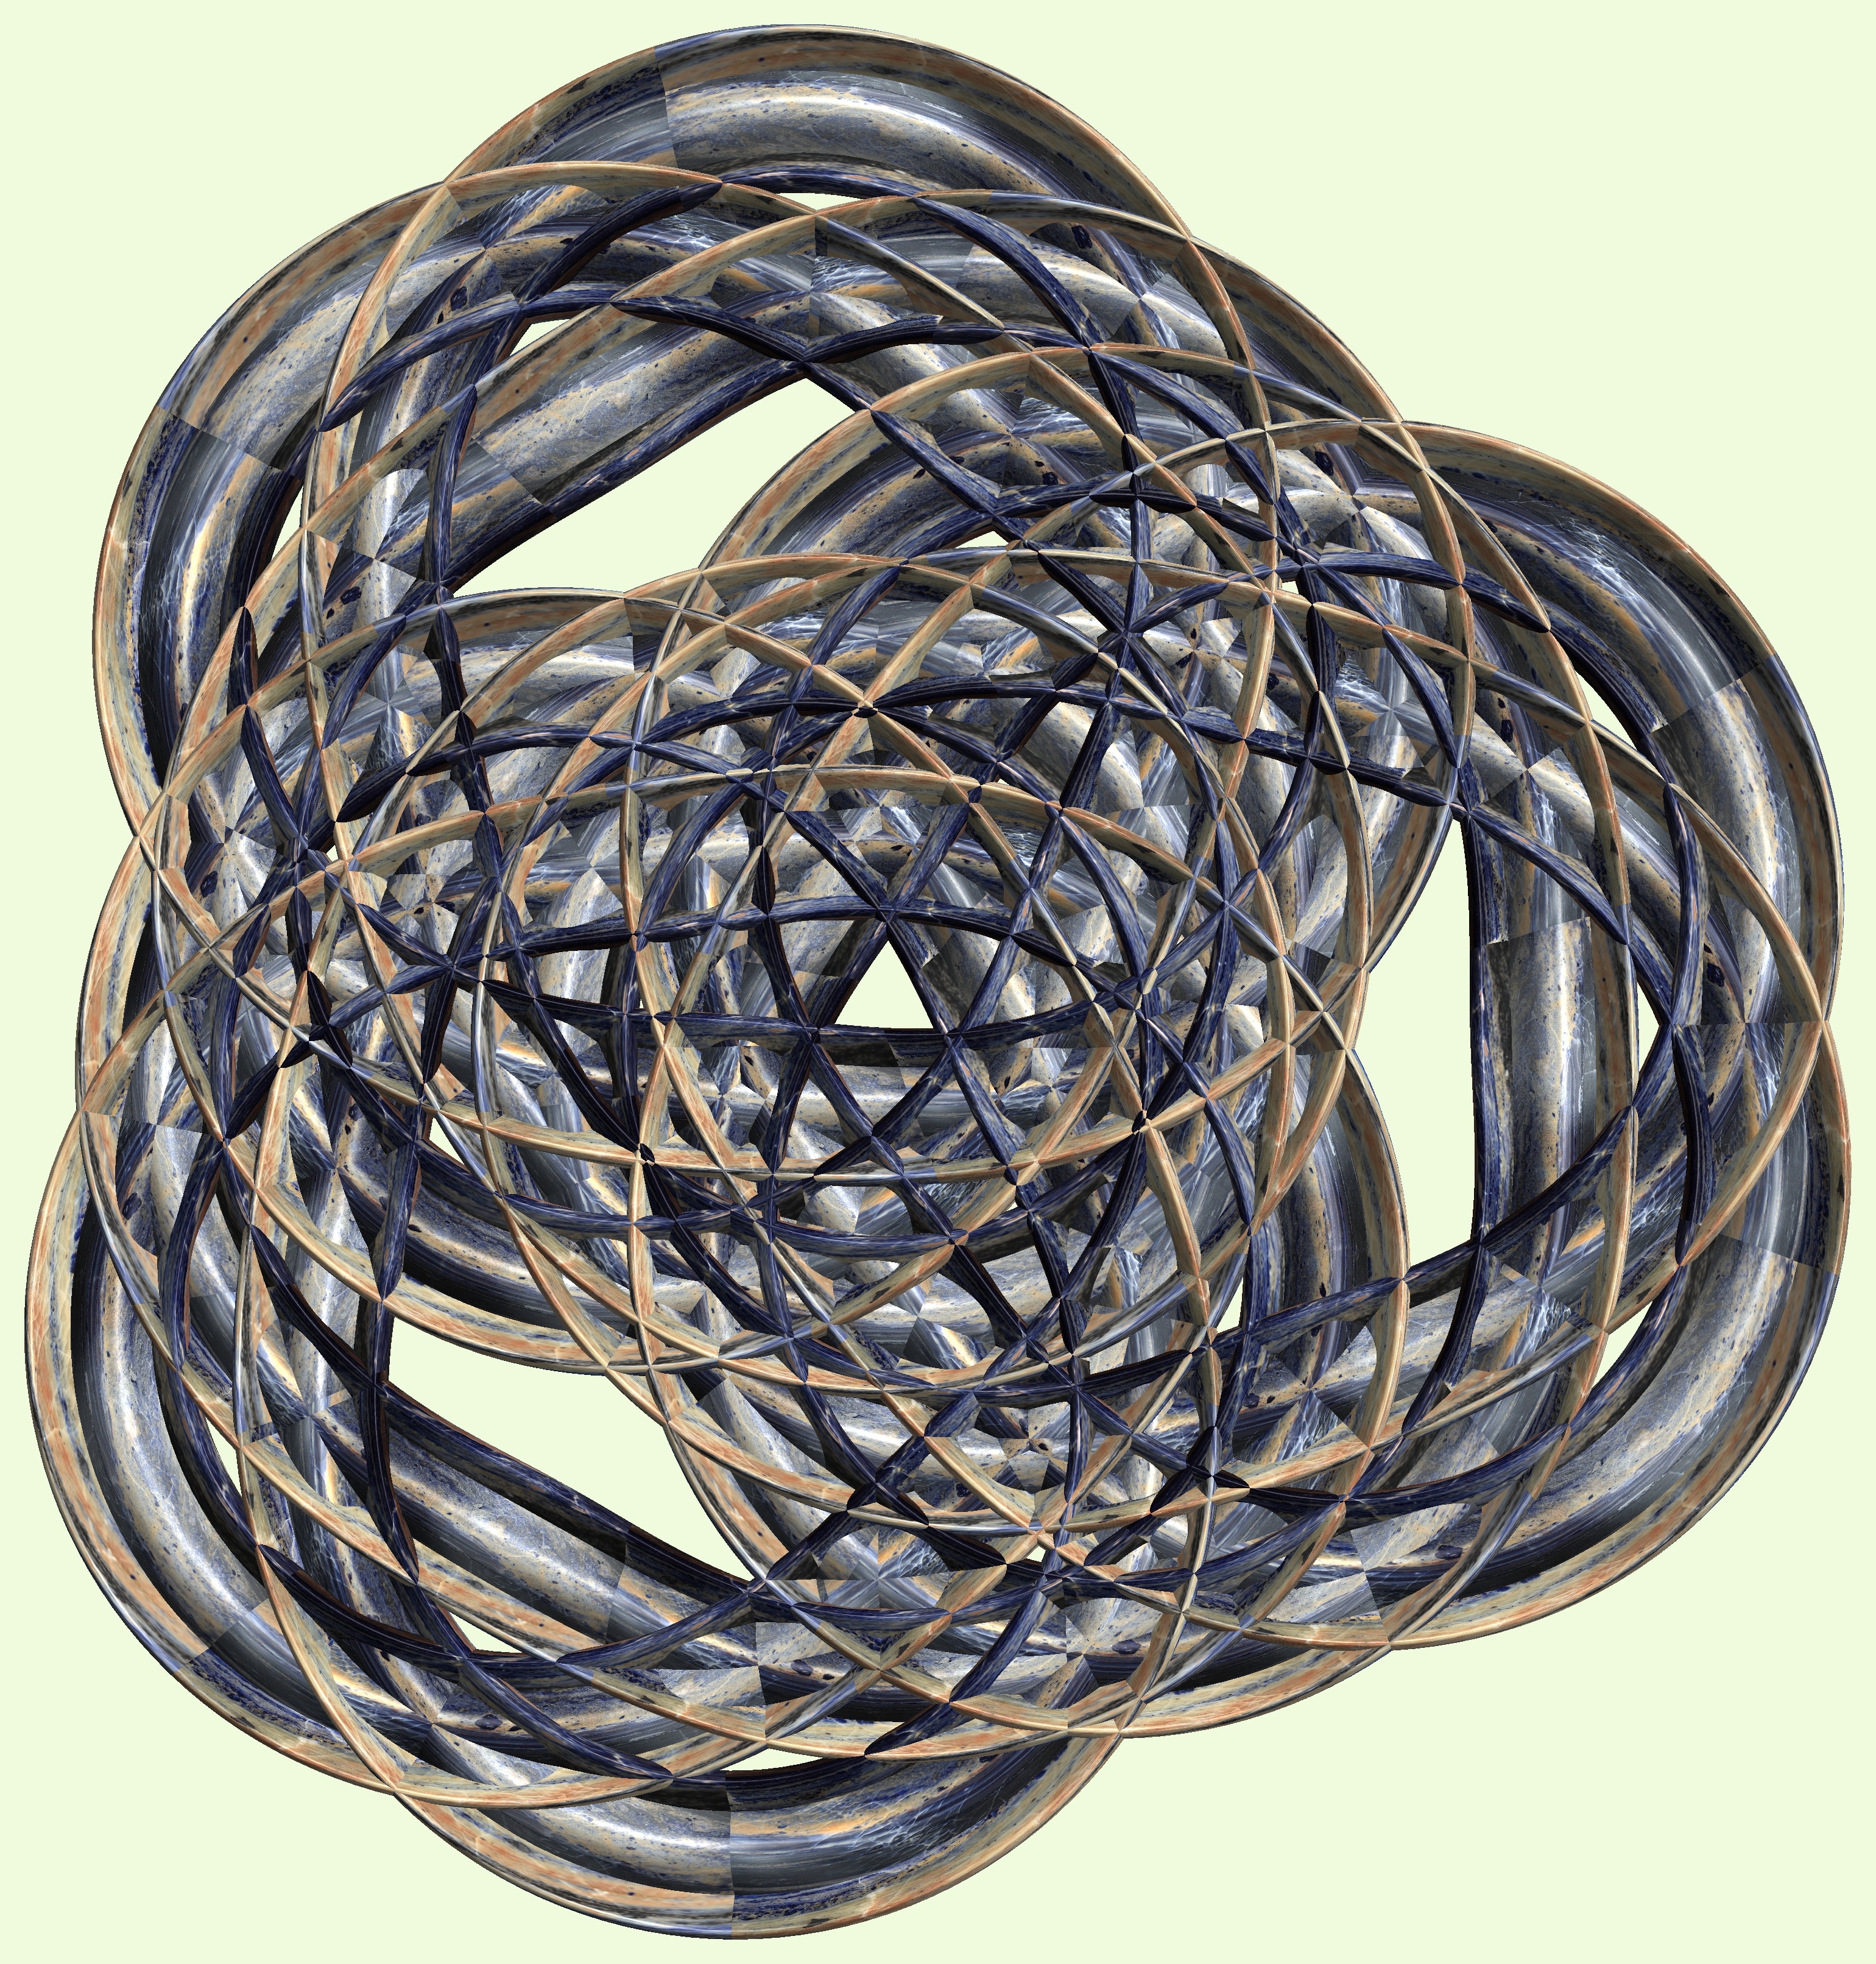
structure, texture, pattern, bangle, bracelet, jewellery, figure, design, symmetry, 3d, graphic, torus, mathematica, cg, parametricplot3d, code, program, algorithm, abstruct, mapping, fashion accessory